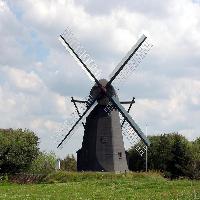
Weather: cloudy or overcast